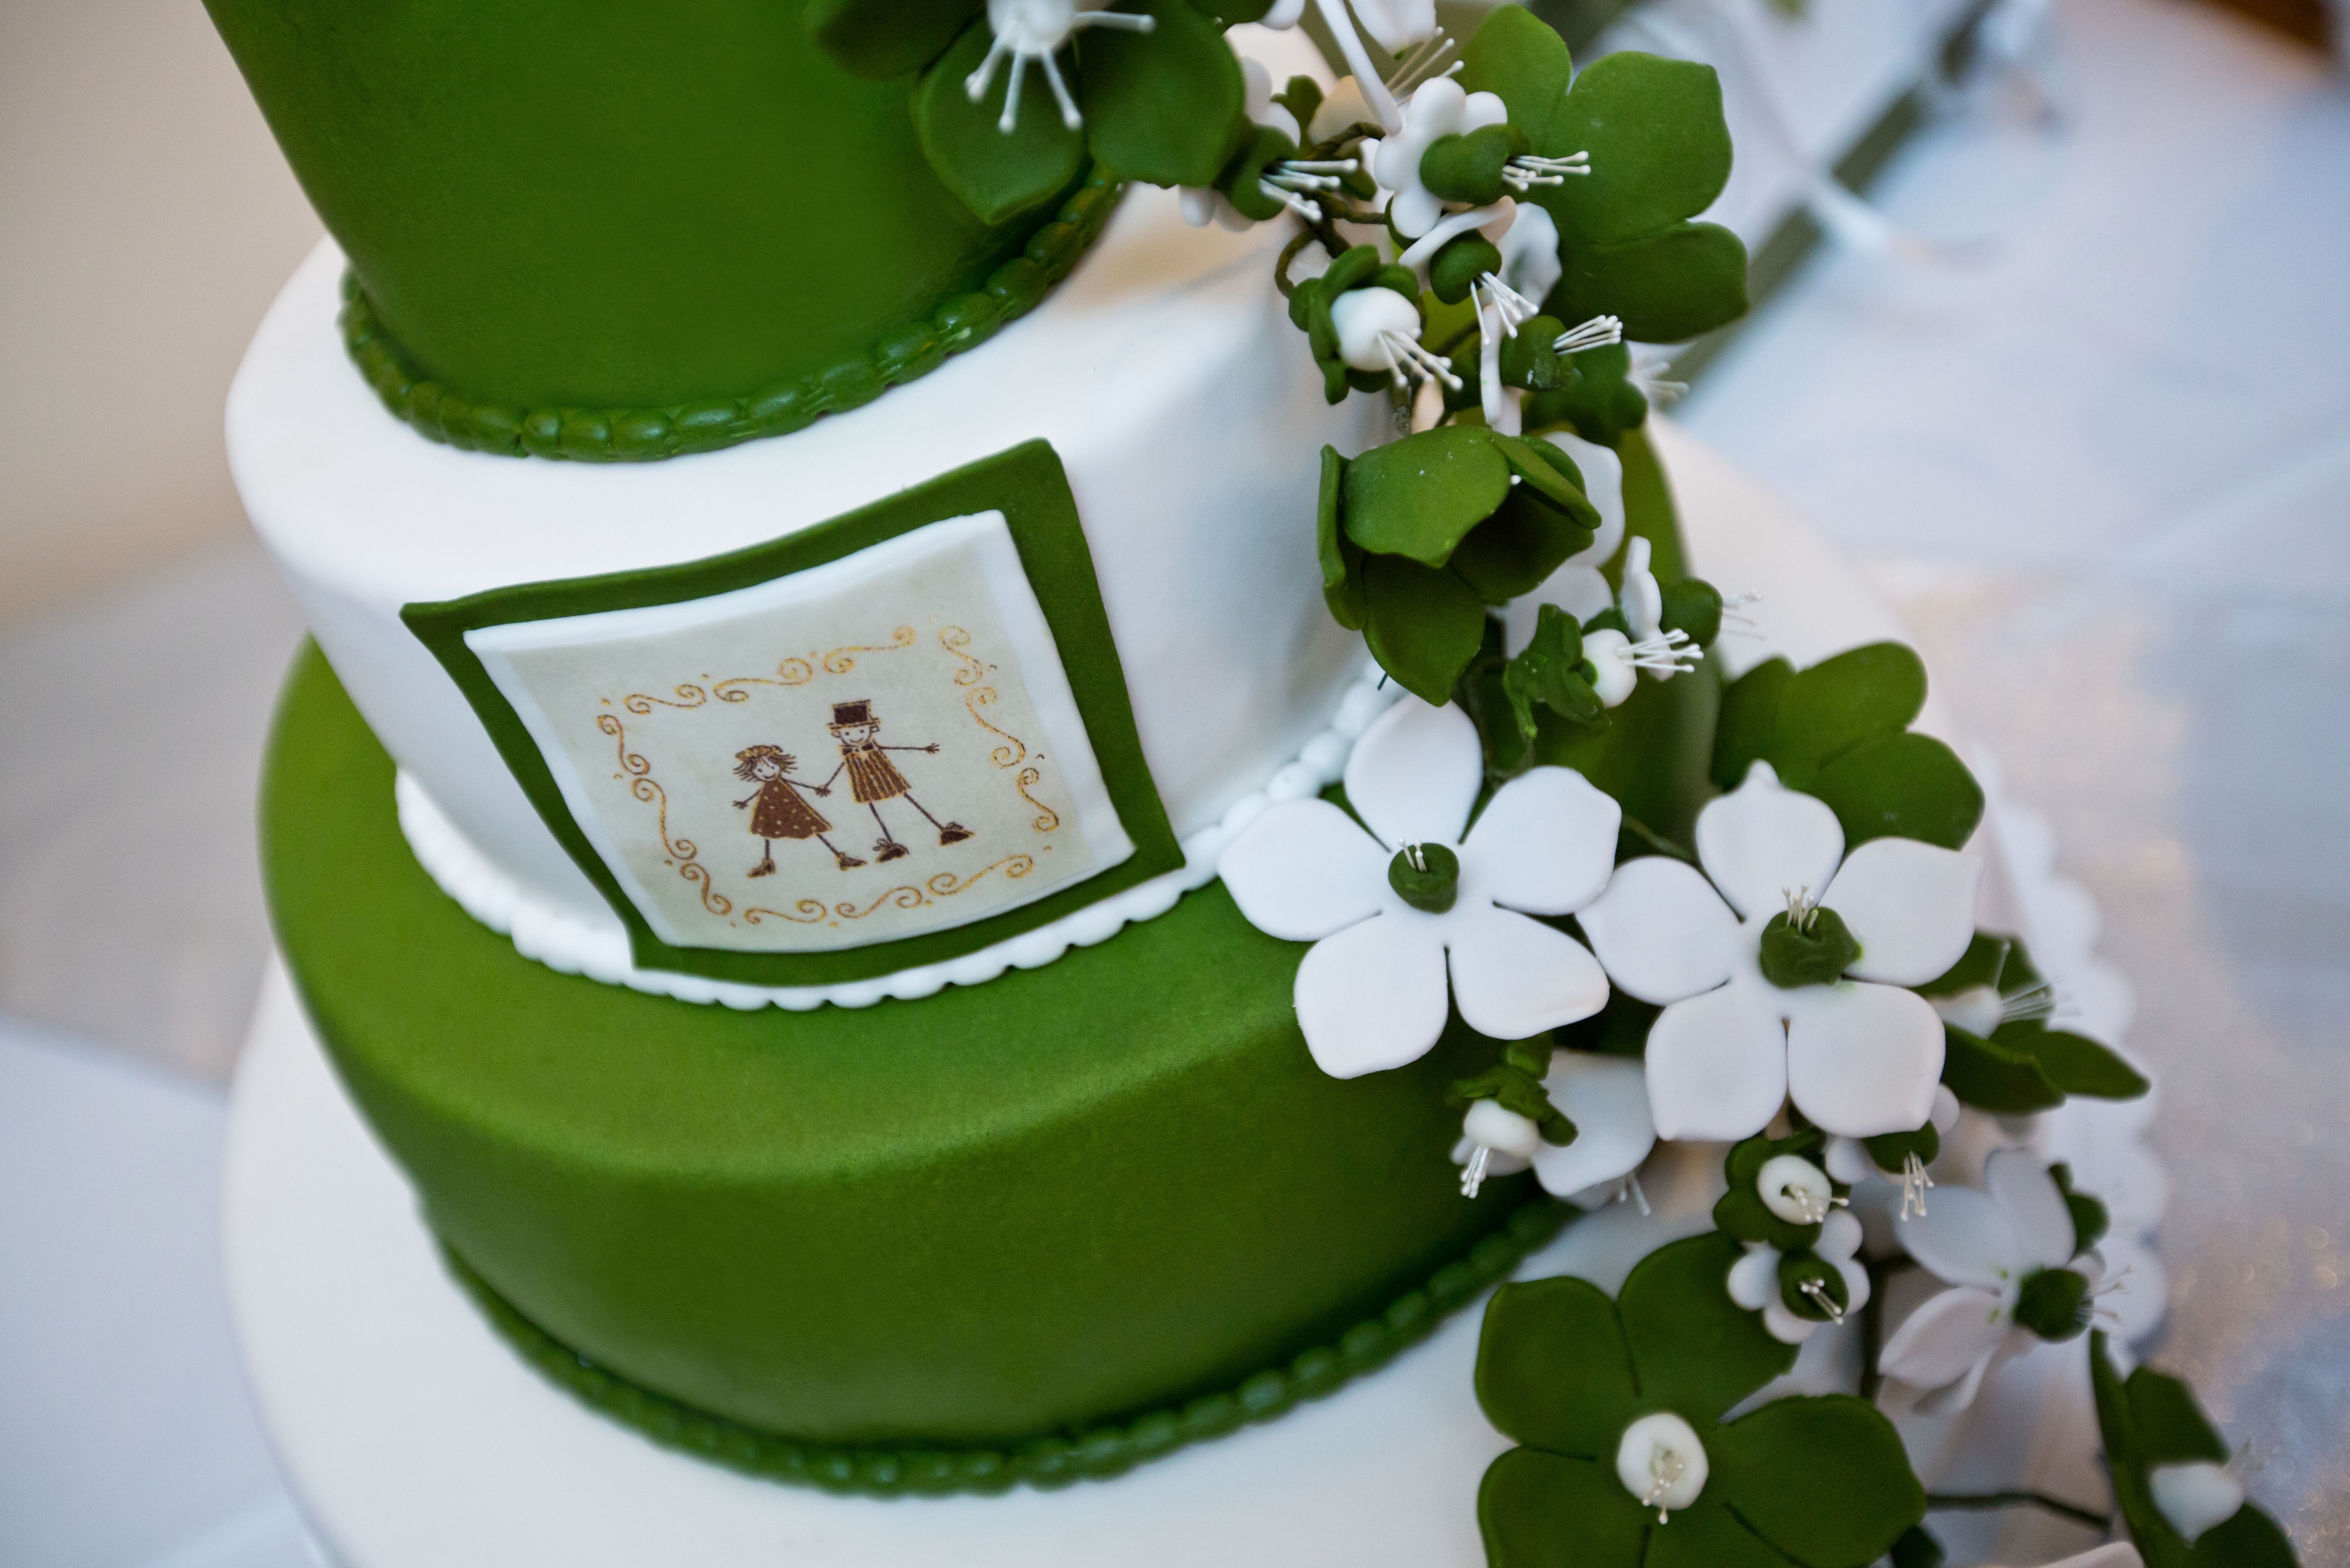
plant, flower, food, green, dessert, wedding, cake, icing, wedding cake, cake decorating